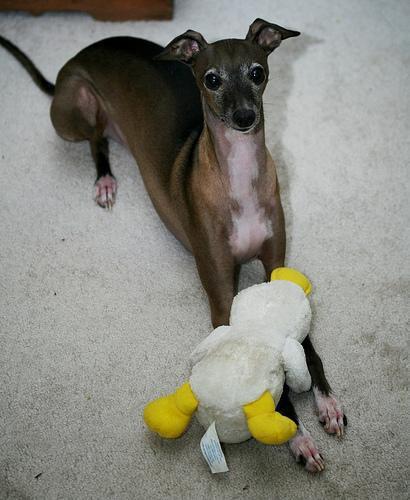
Italian_greyhound